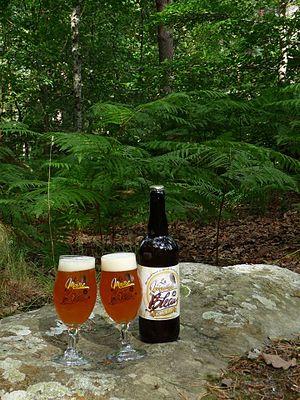
Bière bio de la Forêt de Fontainebleau
Cet article présente une liste de marques de bière brassées en France.